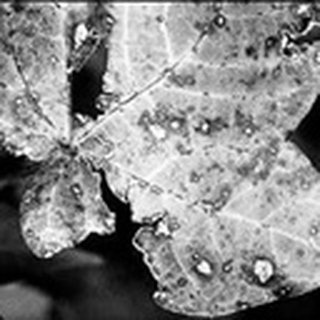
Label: cotton_bacterial_blight